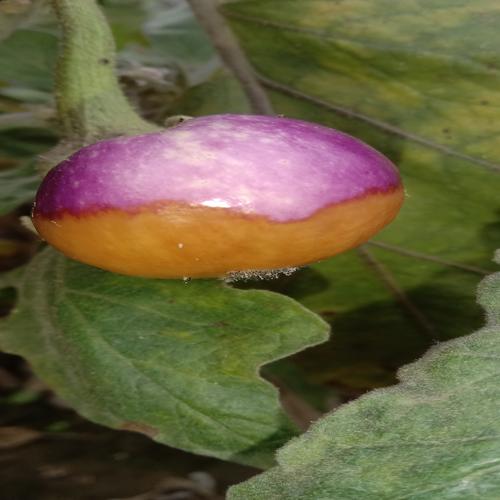
Label: Phomopsis Bright